Epping, New South Wales

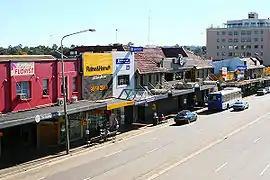
Beecroft Road, Epping

Epping is a suburb of Sydney, in the Australian state of New South Wales, north-west of the Sydney central business district in the local government area of the City of Parramatta. Epping is in the Northern Sydney region.